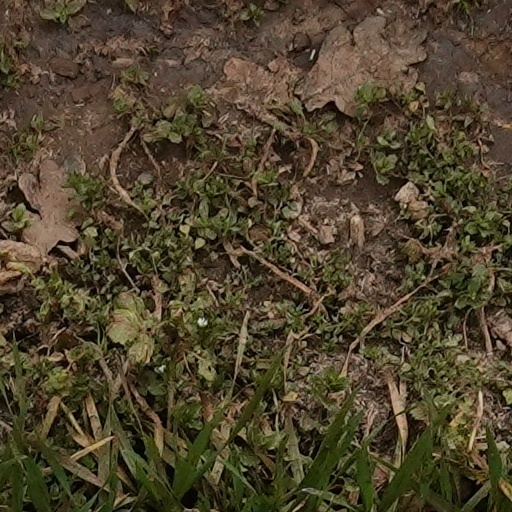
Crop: wheat